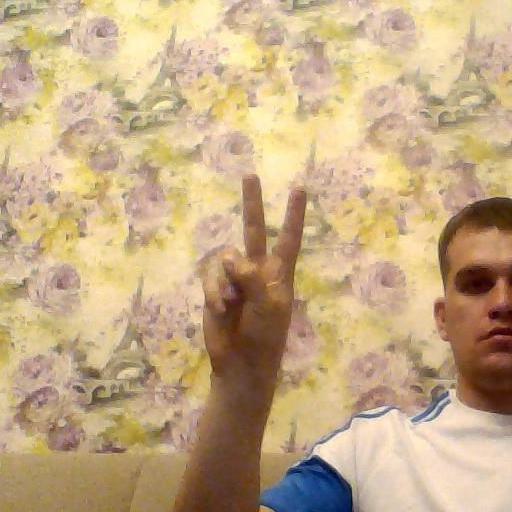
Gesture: peace